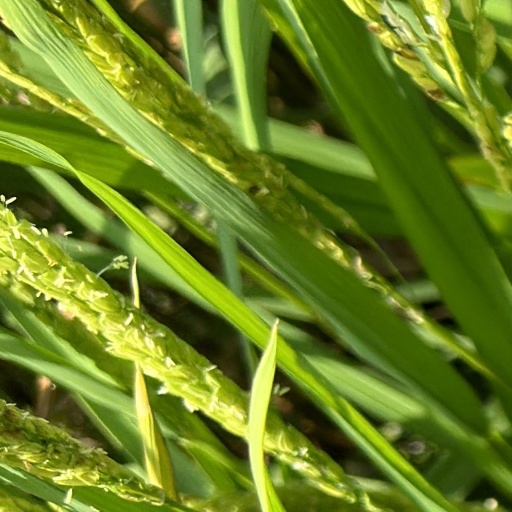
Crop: rice